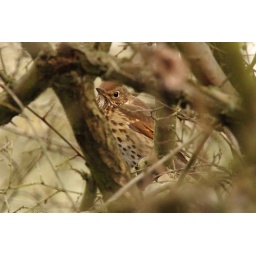
Song Thrush spotted sitting in a tree (1)